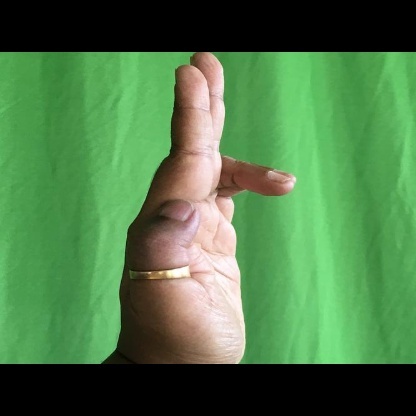
Mudra: Ardhapathaka